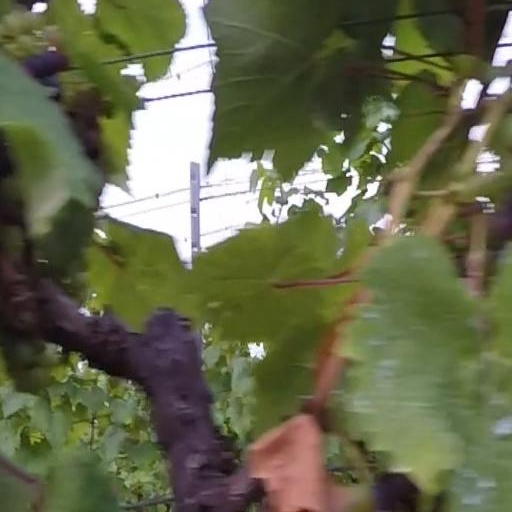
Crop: grape